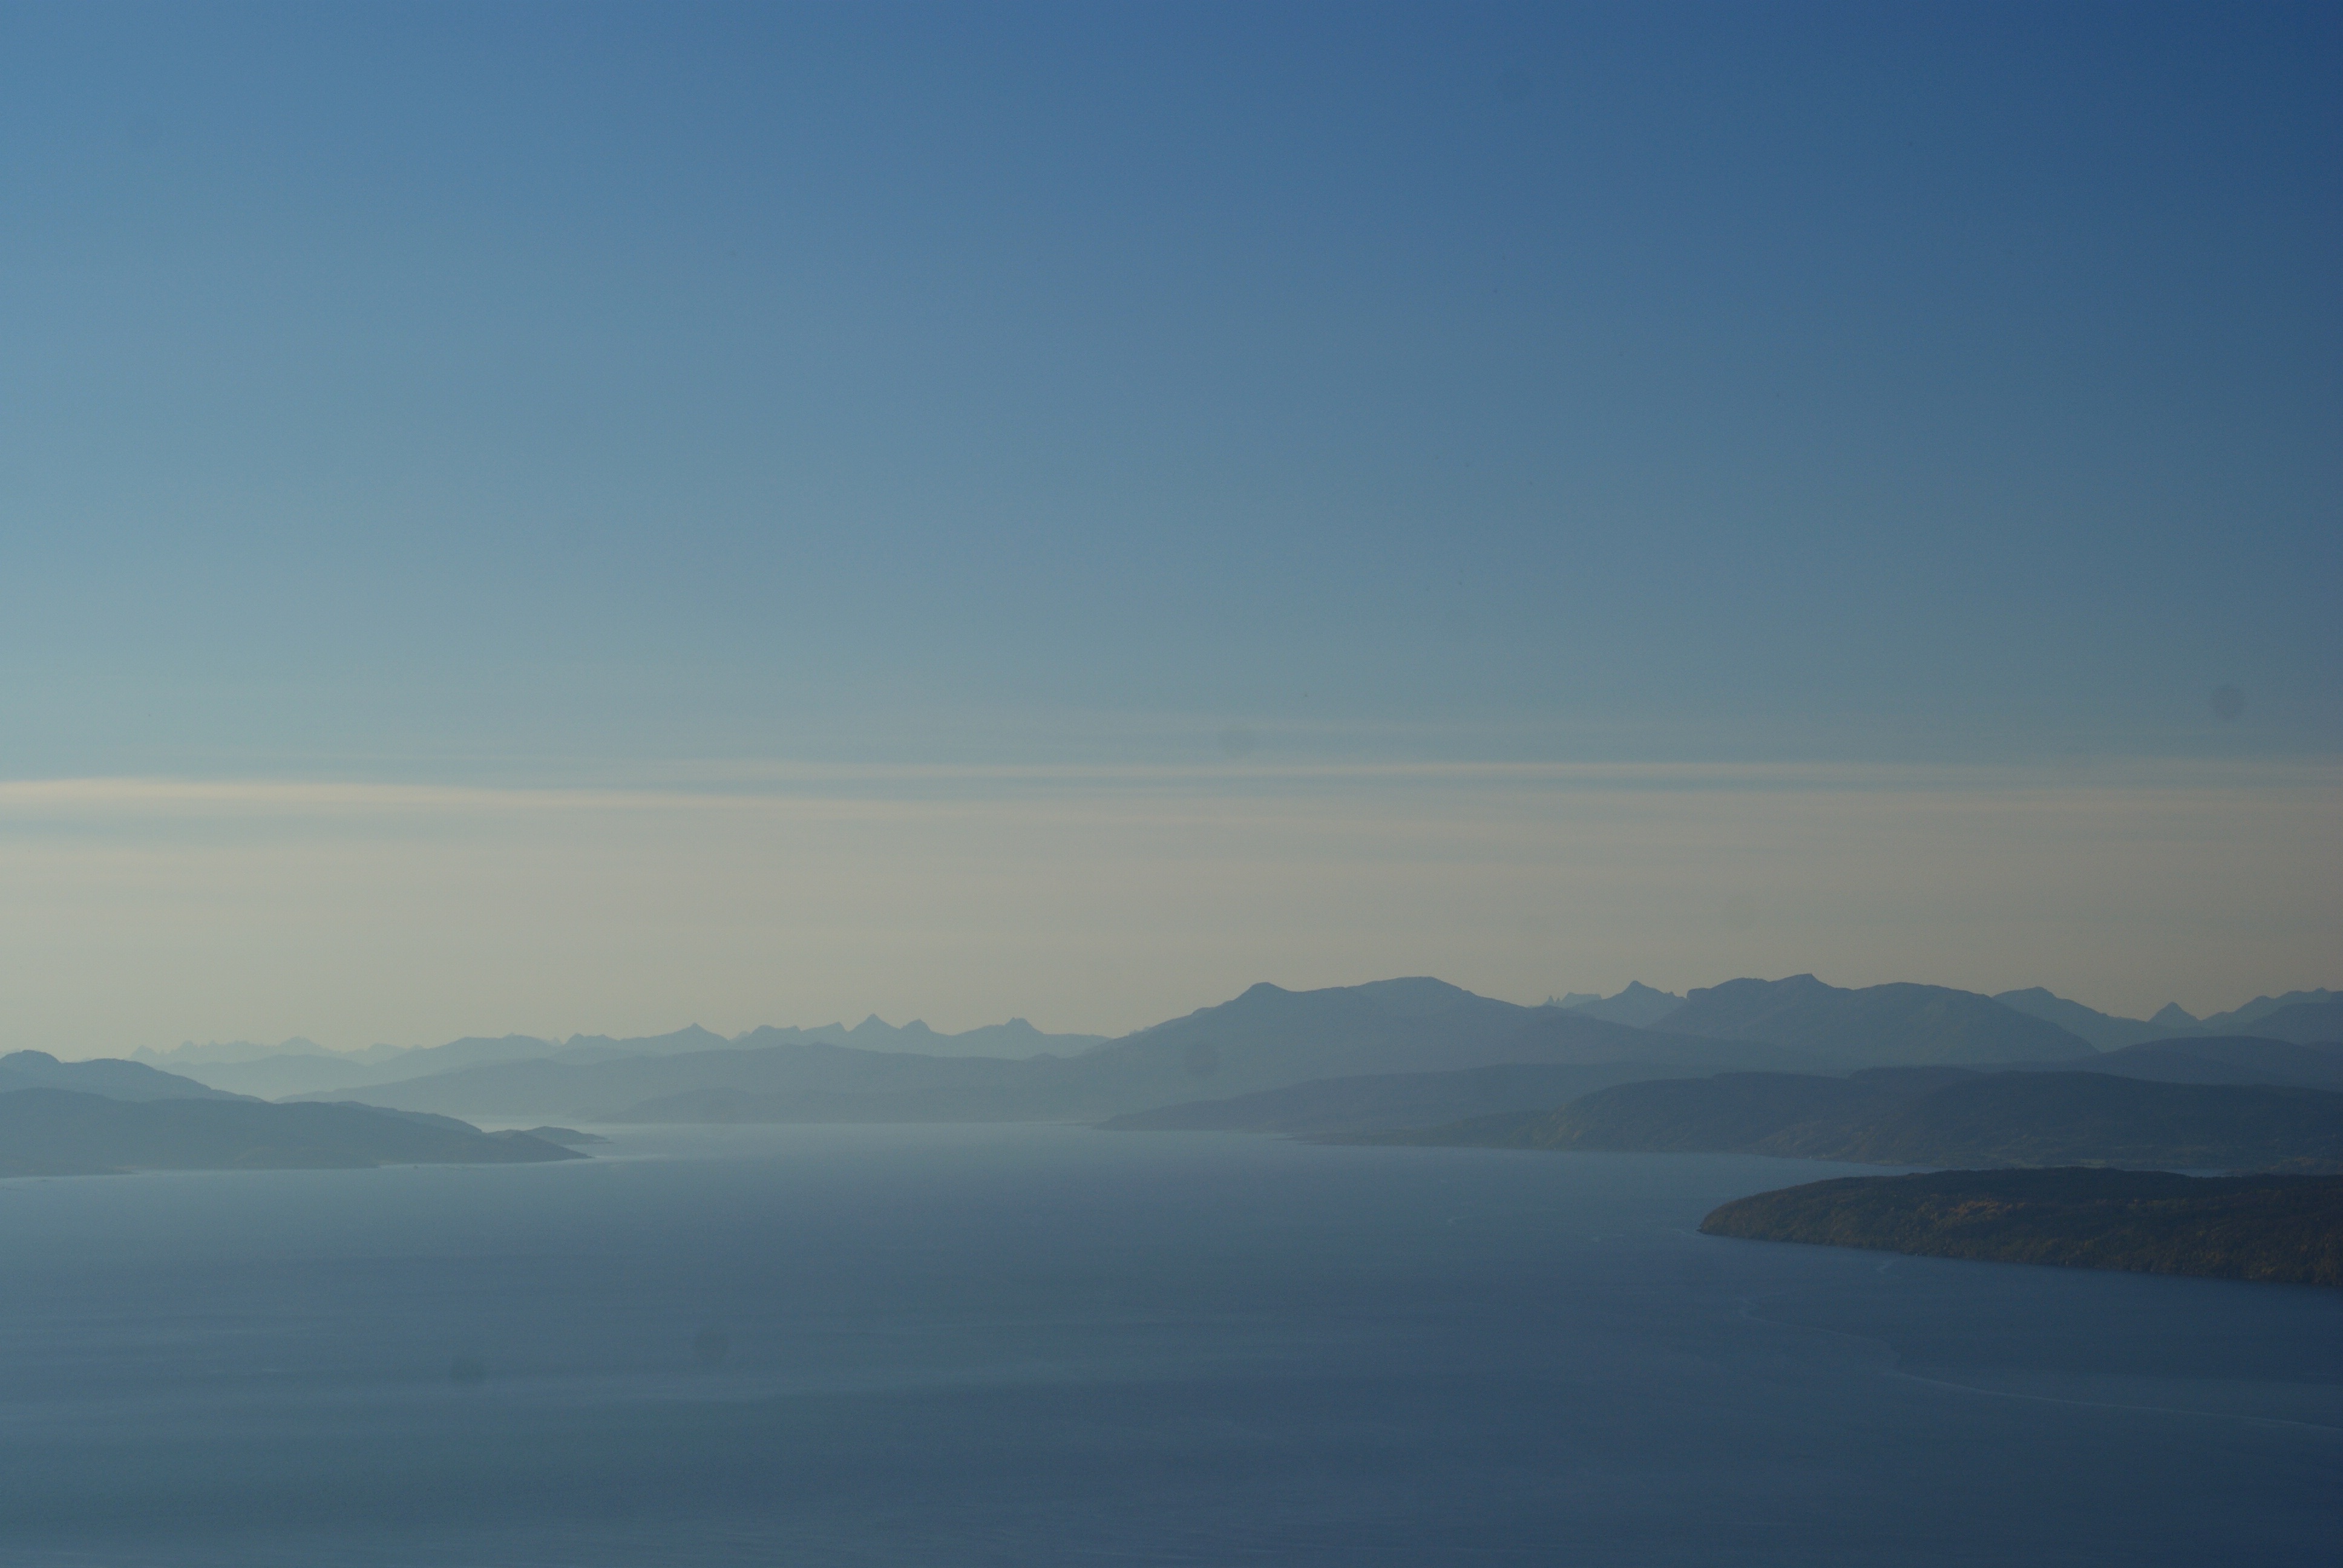
sea, coast, ocean, horizon, mountain, cloud, sky, sunrise, morning, dawn, dusk, bay, loch, cape, landform, atmospheric phenomenon, atmosphere of earth